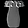
Label: Dress